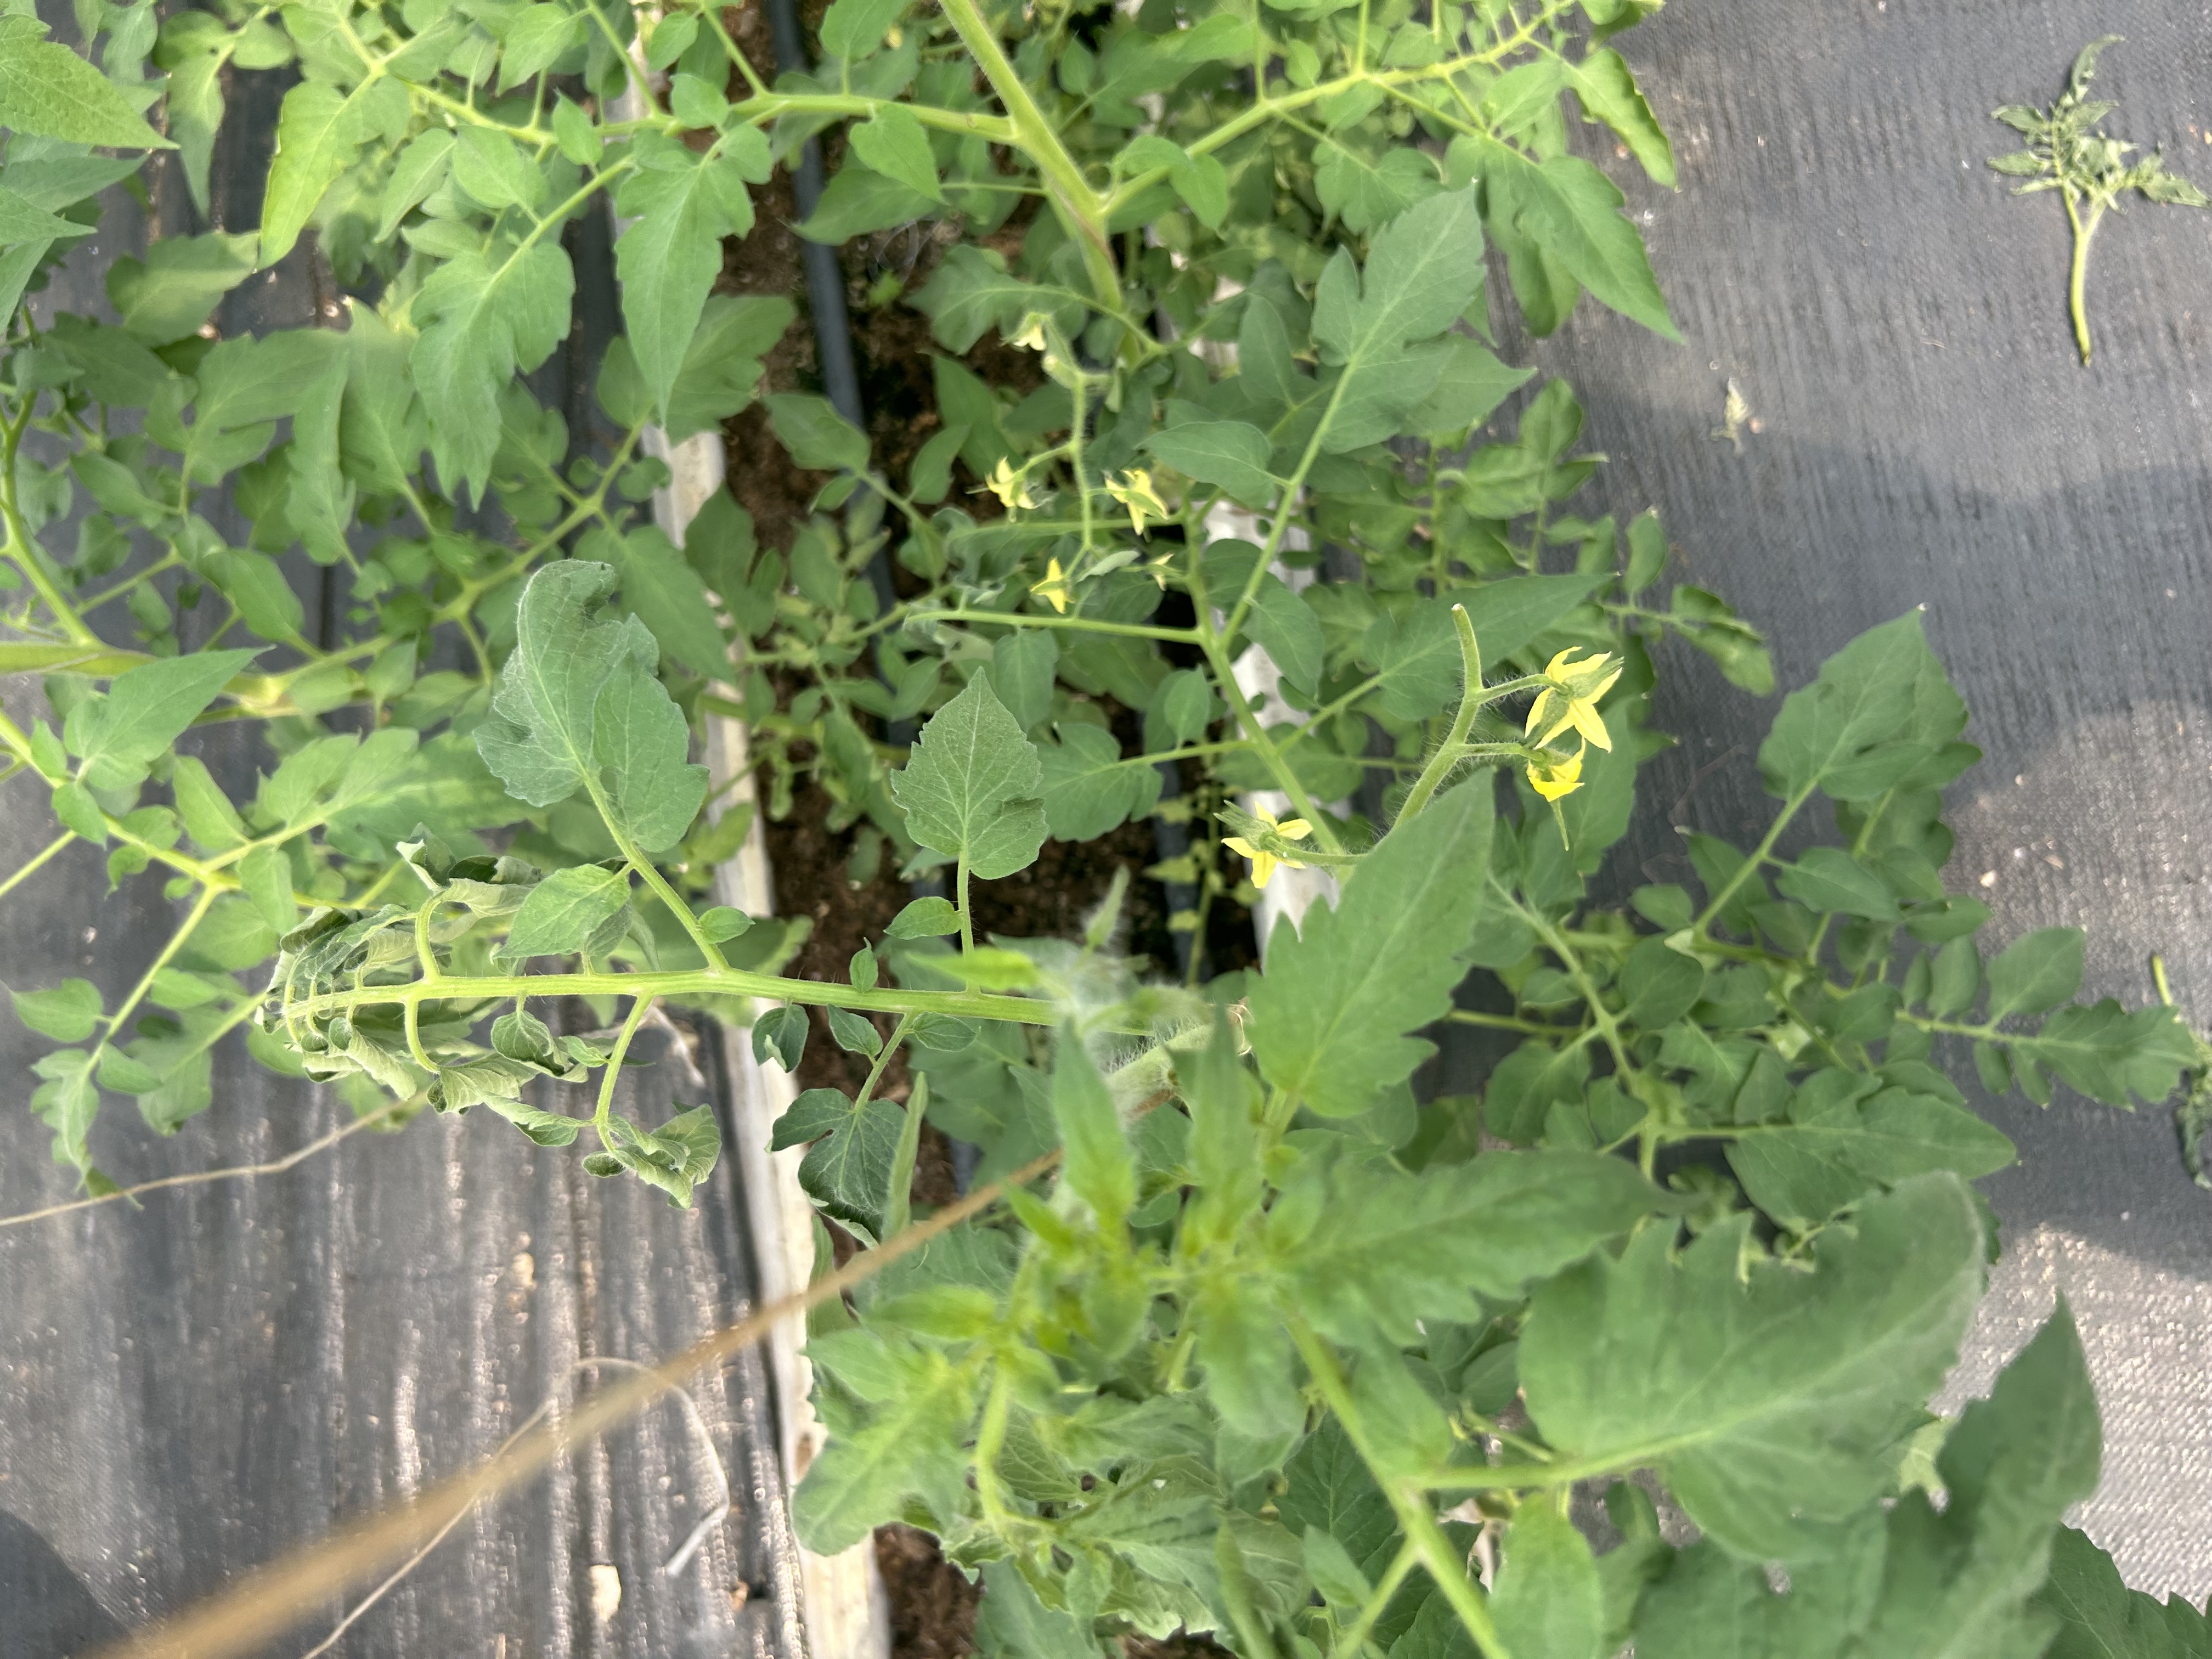
Disease: Wilt